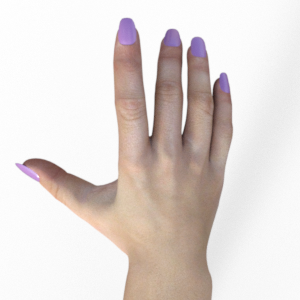
Label: paper